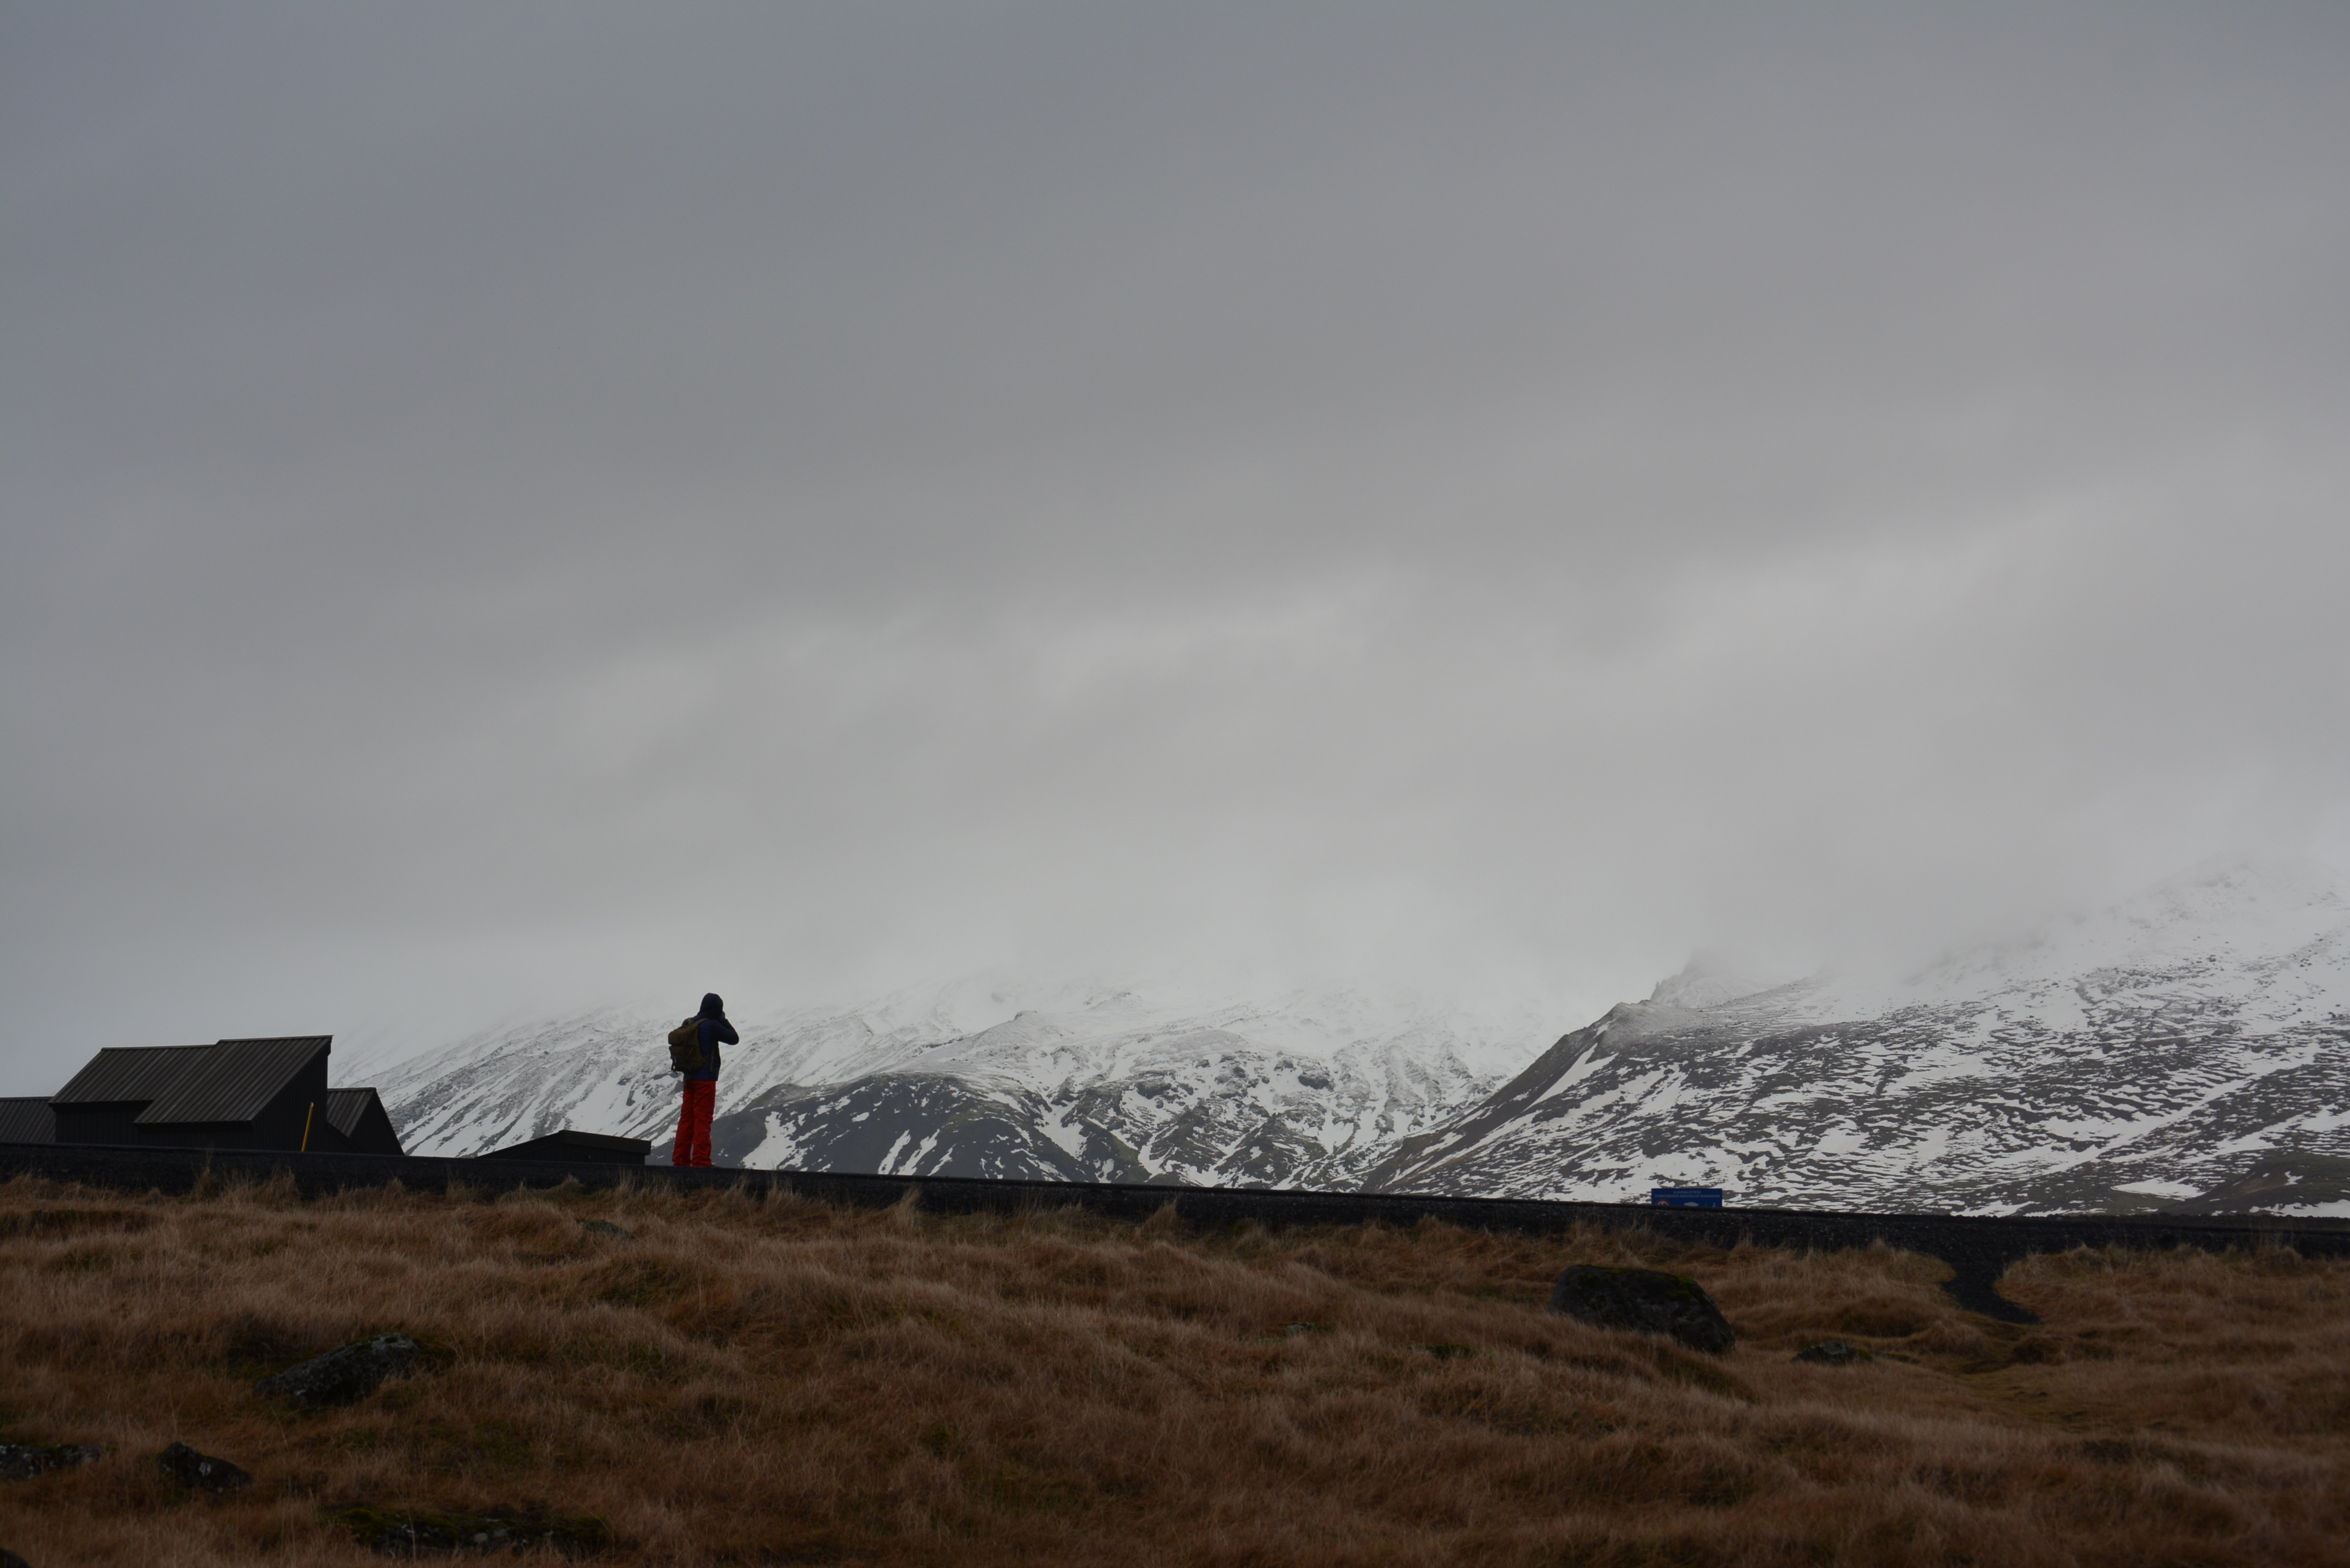
landscape, sea, coast, horizon, person, mountain, snow, cloud, sky, hill, building, mountain range, rural, weather, terrain, summit, landform, geographical feature, atmospheric phenomenon, mountainous landforms